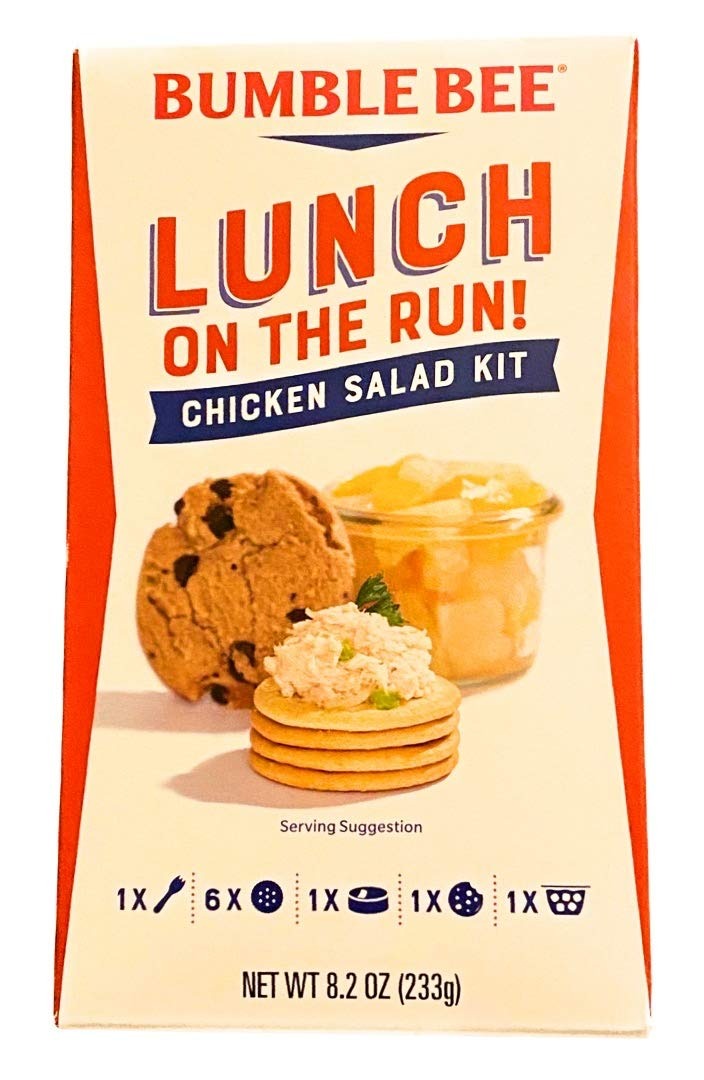
Item Name: Lunch on the run! Chicken Salad Kit
Value: 2.0
Unit: Count

Price: 3.66